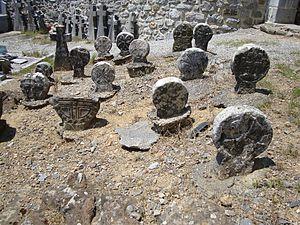
Etchebar est une commune française, située dans le département des Pyrénées-Atlantiques en région Nouvelle-Aquitaine.